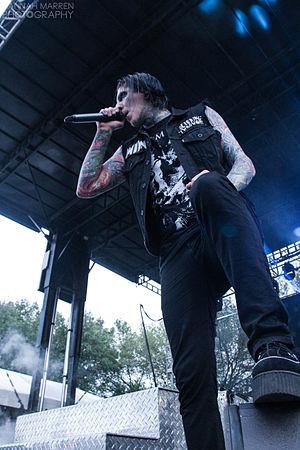
Motionless in White est un groupe de metalcore américain, originaire de Scranton, en Pennsylvanie. Formé en 2005, le groupe se compose de Chris « Motionless » Cerulli, Ricky Horror, Ryan Sitkowski, Vinny Mauro, et Justin Morrow. Leur nom s'inspire de la chanson Motionless and White du groupe Eighteen Visions. Il est connu pour son style musical metalcore mélangé à des éléments de metal industriel et de metal gothique.